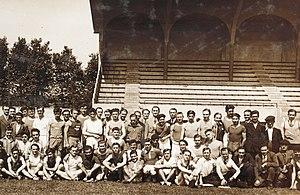
En 1933 est créée l’Association Sportive de Saint-Etienne, dédiée uniquement au football. Elle fusionne avec l’Association Sportive Stéphanoise, créée une dizaine d’années plus tôt par la direction de Casino et qui était à l’origine réservées aux collaborateurs de la société. L’A.S.S.E obtient l’autorisation d’utiliser des joueurs professionnels. Le fameux stade Geoffroy Guichard est quant à lui inauguré le 13 septembre 1931.
Le groupe Casino ou Casino Guichard-Perrachon est un groupe français du secteur de la grande distribution. Il est fondé le 2 août 1898 par Geoffroy Guichard sous la raison sociale Guichard-Perrachon & Cie.